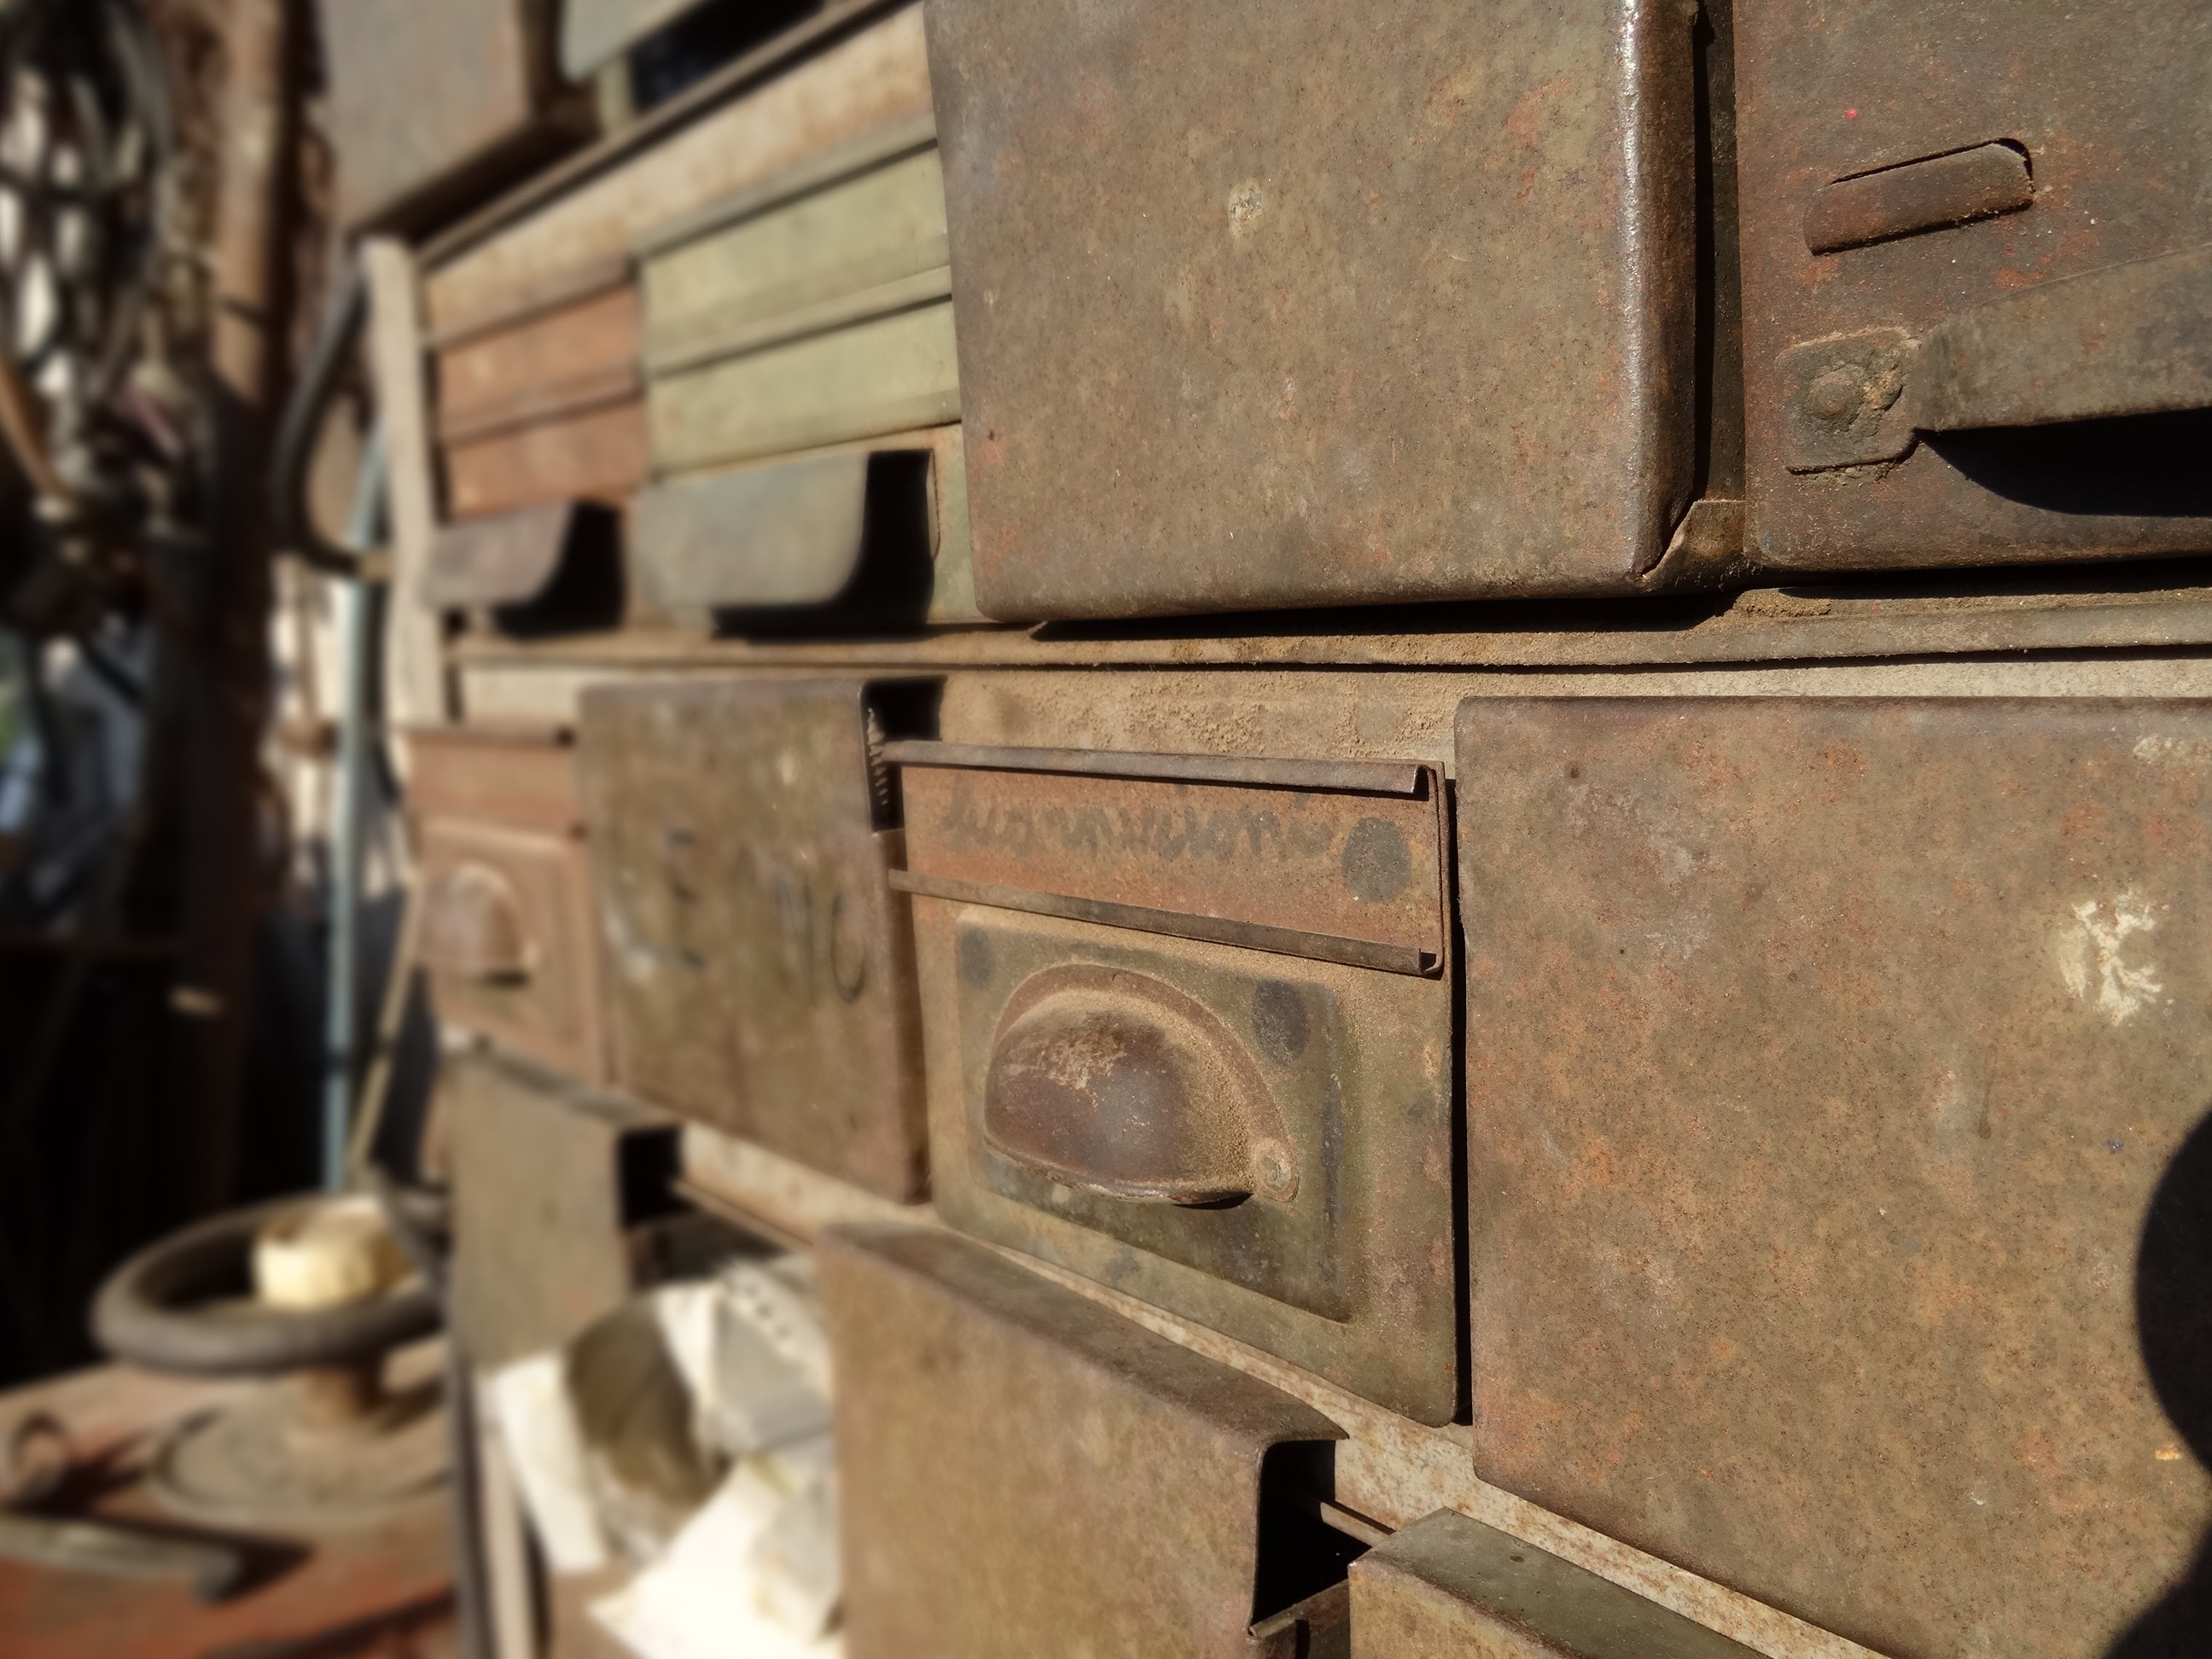
wood, old, tool, box, furniture, material, handle, container, rusted, drawers, man made object